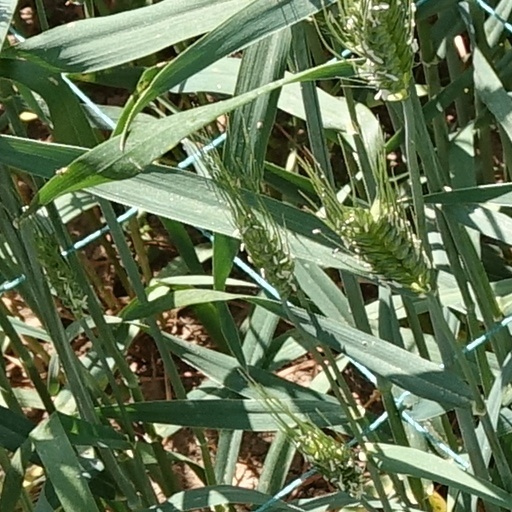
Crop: wheat